RKZVC

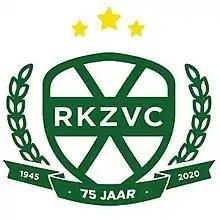

The Rooms-Katholieke Zieuwentse Voetbalclub, usually known as RKZVC, is a Dutch association football club from Zieuwent. It was founded on 28 June 1945. RKZVC's main male squad plays in the Hoofdklasse since 2018. The club's home ground is De Greune Weide.